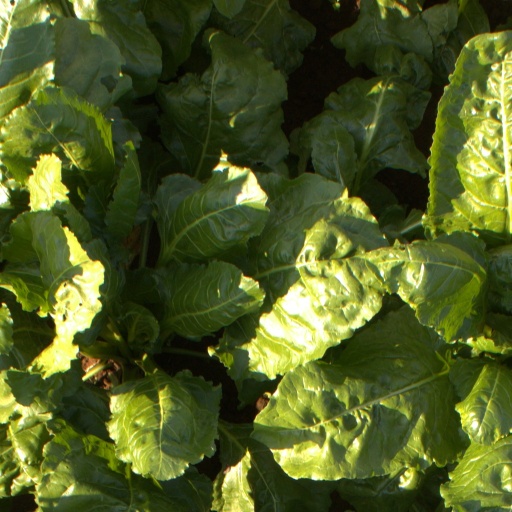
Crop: sugar beet